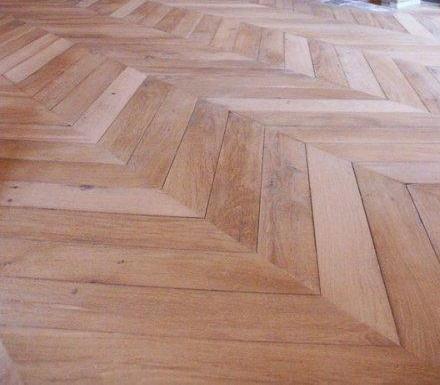
Texture: zigzagged